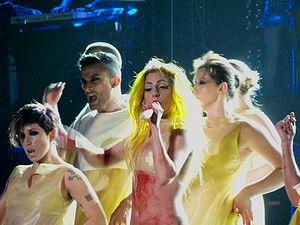
Born This Way est le troisième album studio de la chanteuse américaine Lady Gaga, sorti le 23 mai 2011 et produit par Interscope Records. Précédant sa sortie, le premier single éponyme de l'album, Born This Way est sorti le 11 février 2011. Son second single Judas est sorti sur iTunes le 15 avril 2011 à la suite d'une fuite sur Internet ; sa sortie initiale était prévue pour le 19 avril 2011. Un troisième single, The Edge of Glory, est sorti le 9 mai à 22h00 en France métropolitaine. Par la suite, le morceau Hair est sorti sur iTunes en tant que single promotionnel le 16 mai 2011. Il s'est classé à la première position de 33 pays et nᵒ 1 sur les 23 plateformes Itunes. Un quatrième single Yoü and I sort le 15 août, puis en fin d'année, le 12 novembre 2011, un cinquième : Marry the Night.